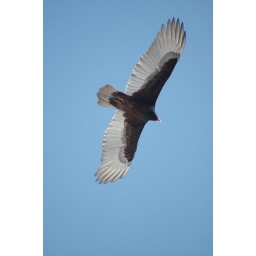
Hawk in a clear blue sky